2015 CampingWorld.com 500 at Talladega

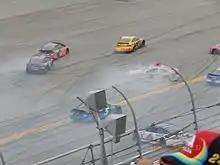
The Big One happens on the final lap.

As the field began to bunch up in the closing 15 laps, Biffle enjoyed a lead of nearly a full lap ahead of Joey Logano. The lead was so great, in fact, that he caught the tail-end of the lead pack of cars. With 10 laps to go, Earnhardt and a number of other cars broke the single-file train and began making his move towards the front of the line. The next two laps saw the line go from single to double and even triple-file. Unfortunately for Biffle, Jamie McMurray's engine let go on the backstretch and brought out the second caution of the race with five laps to go.